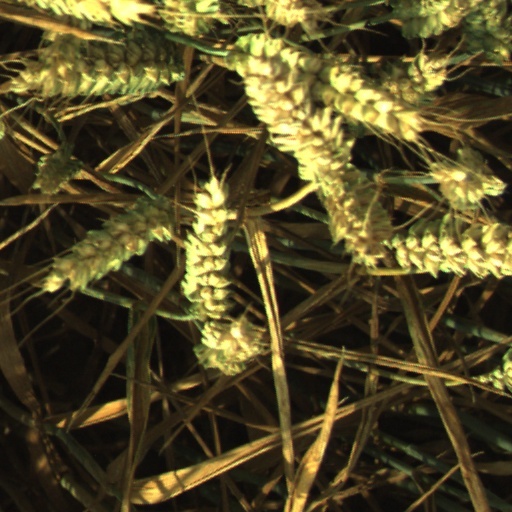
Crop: wheat